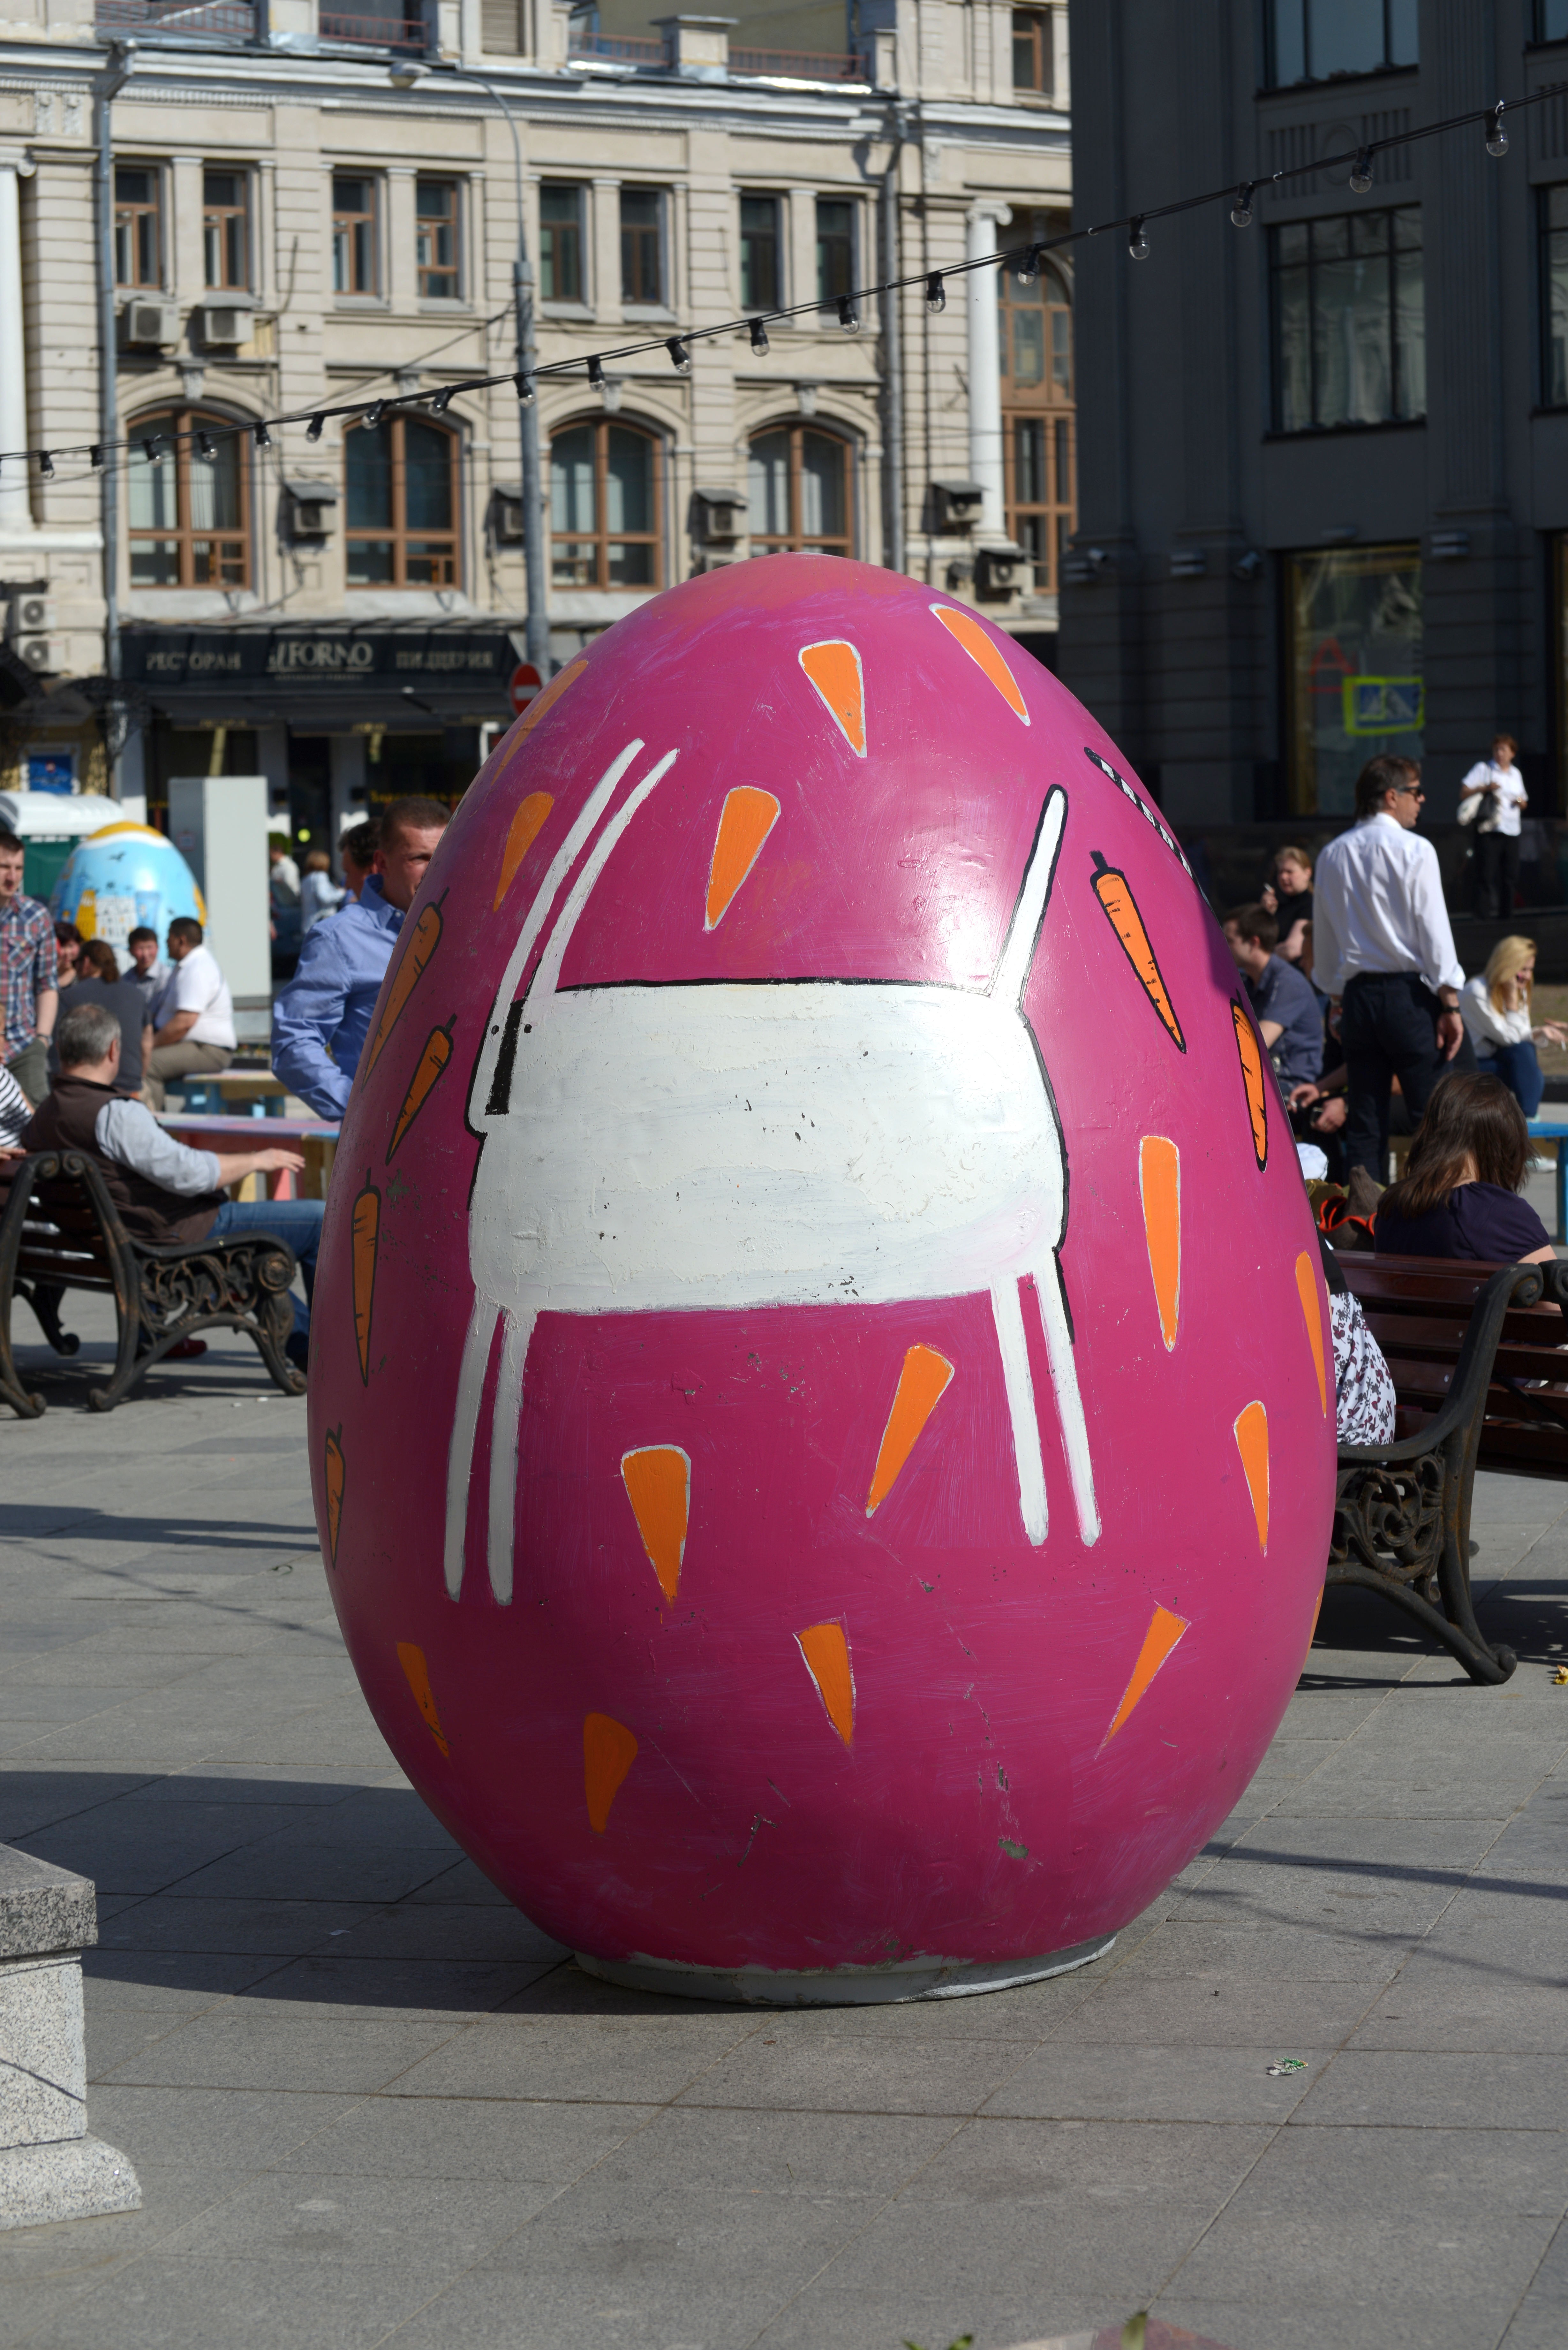
city, europe, color, nikon, world, art, cool image, moscow, nikkor, russia, d800, 70300mm, moskau, nikond800, moscou, 70300mmf4556gvr